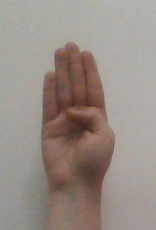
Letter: kaaf